Welsh art

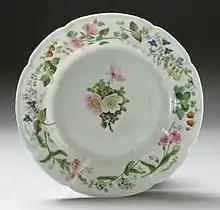
Swansea porcelain plate, c. 1817

By the 1770s a number of guide books had been published, including Joseph Cradock's "Letters from Snowdon" (1770) and "An Account of Some of the Most Romantic Parts of North Wales" (1777). Thomas Pennant wrote "Tour in Wales" (1778) and "Journey to Snowdon" (1781/1783); though Welsh himself, Pennant had published a "Tour in Scotland" first, in 1769. The first of a series of British tours by another leading promoter of the picturesque, William Gilpin, was "Observations on the River Wye and several parts of South Wales, etc. relative chiefly to Picturesque Beauty; made in the summer of the year 1770", but not published until 1782. Paul Sandby made his first recorded visit to Wales in 1770, later (1773) touring south Wales with Sir Joseph Banks, resulting in the 1775 publication of "XII Views in South Wales" and a further 12 views the following year, part of a 48-plate series of aquatints of Welsh views commissioned by Banks. This was an early example of many print series and illustrated books on Wales, often as valuable in terms of income to the artists as original works.